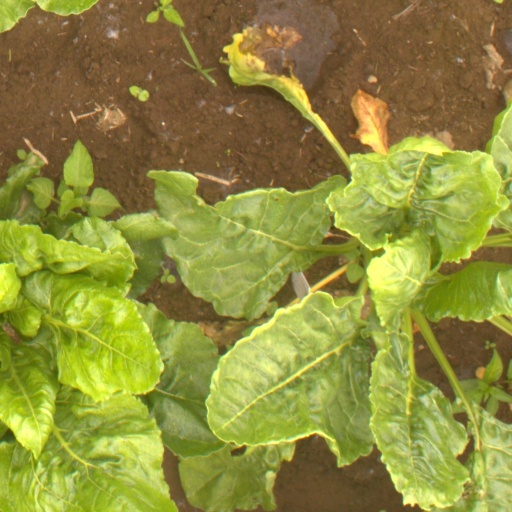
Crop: sugar beet